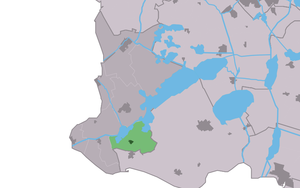
Hemelum est un village de la commune néerlandaise de Súdwest Fryslân, dans la province de Frise. Son nom en frison est Himmelum.